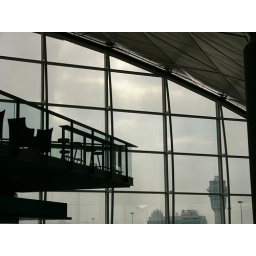
sky over the curtain wall